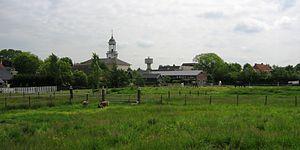
Sint-Jacobiparochie, parfois abrégé en St.-Jacobiparochie est un village de la commune néerlandaise de Waadhoeke, dans la province de Frise.